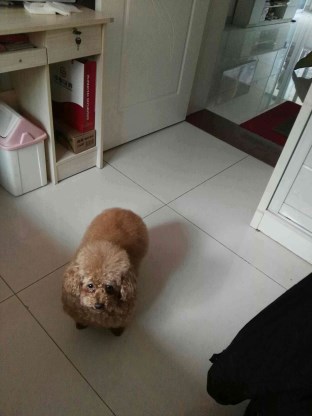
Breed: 7449-n000128-teddy